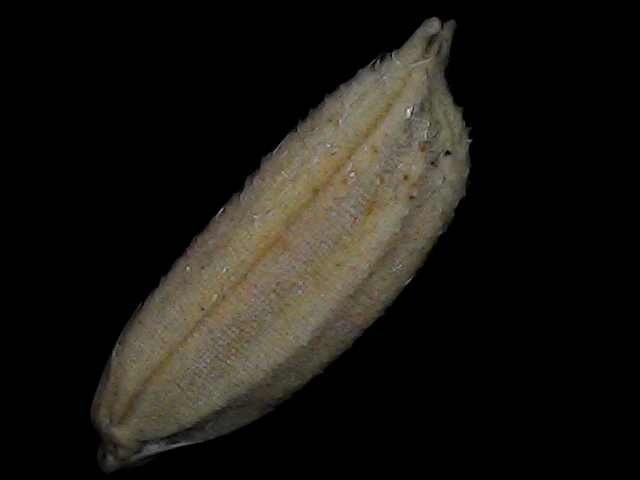
Rice variety: Bd79